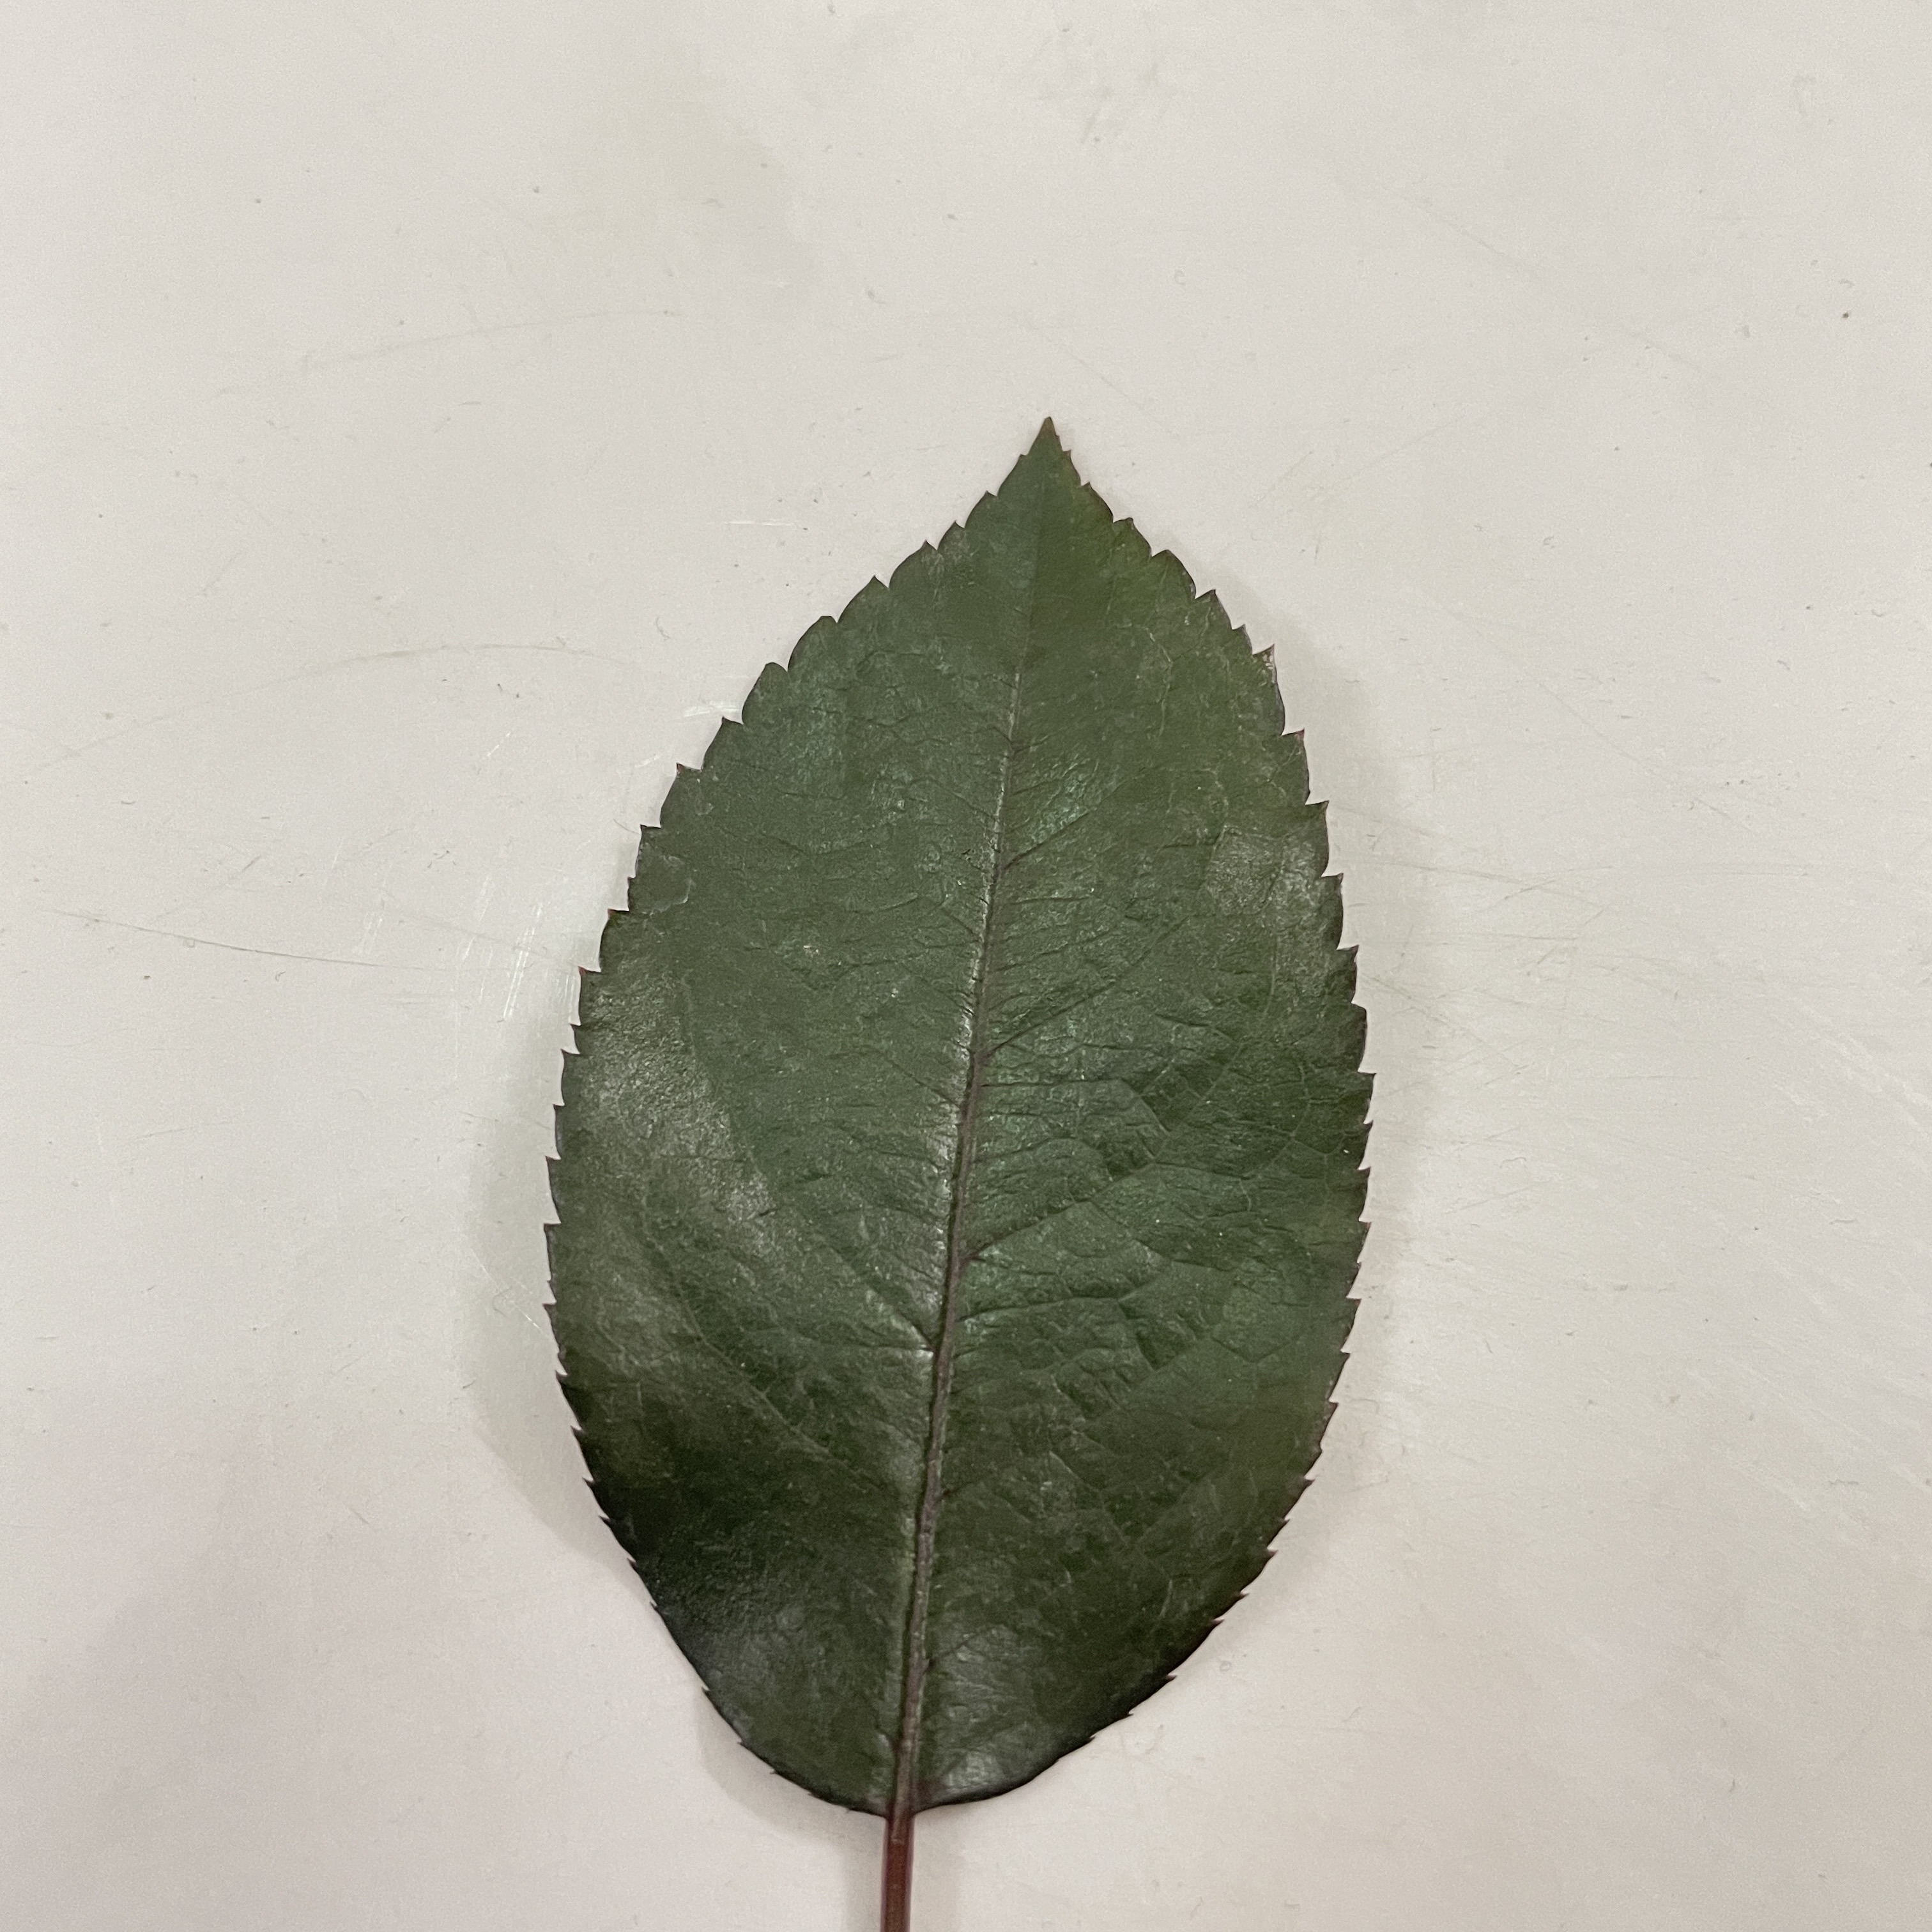
Label: Healthy Leaf